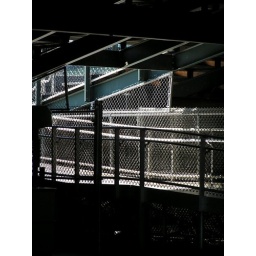
view looking in from the walkway along the water beyond the rightfield wall